Danny Woodhead

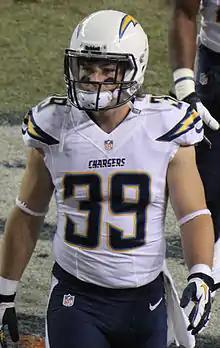
Woodhead with the San Diego Chargers in 2013

In the 2016 Week 2 matchup against the Jacksonville Jaguars, Woodhead suffered a torn ACL and was placed on injured reserve, ending his season.